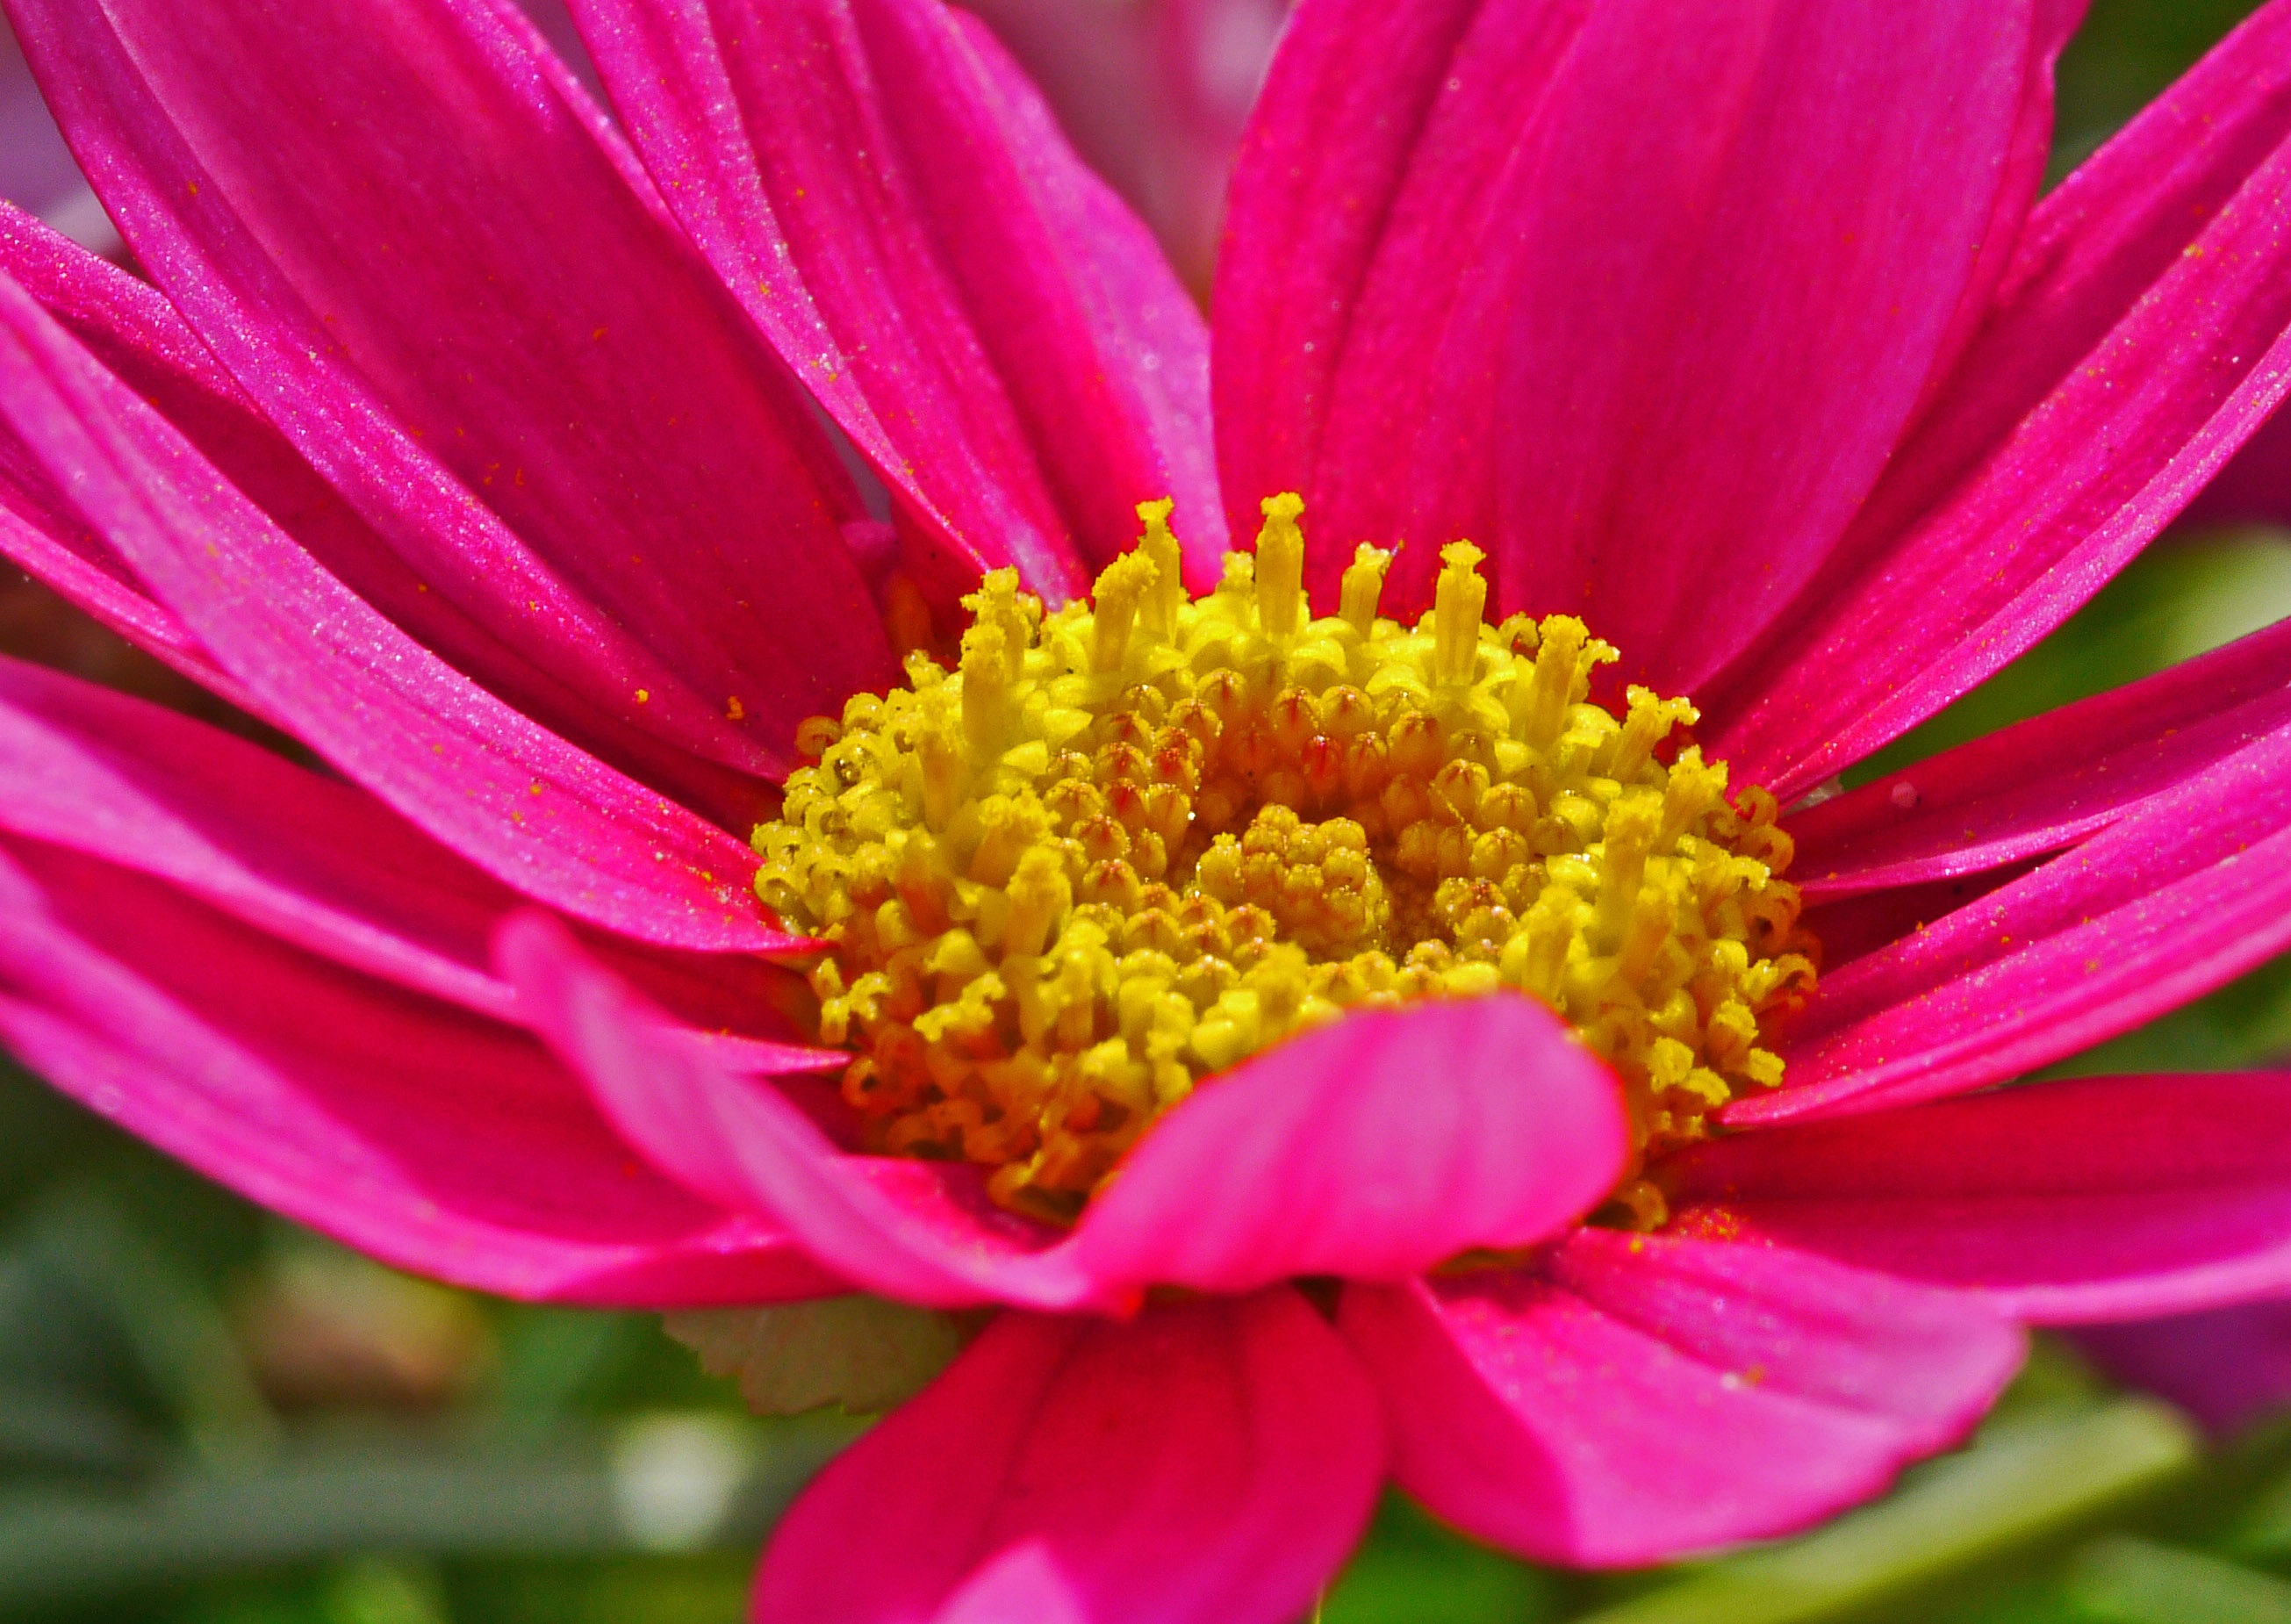
blossom, plant, photography, flower, petal, bloom, daisy, spring, macro, yellow, pink, close, flora, close up, petals, violet, center, april, middle, marguerite, stamens, macro photography, flowering plant, container plant, daisy family, annual plant, land plant, garden cosmos